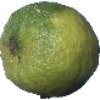
Label: Limes 1